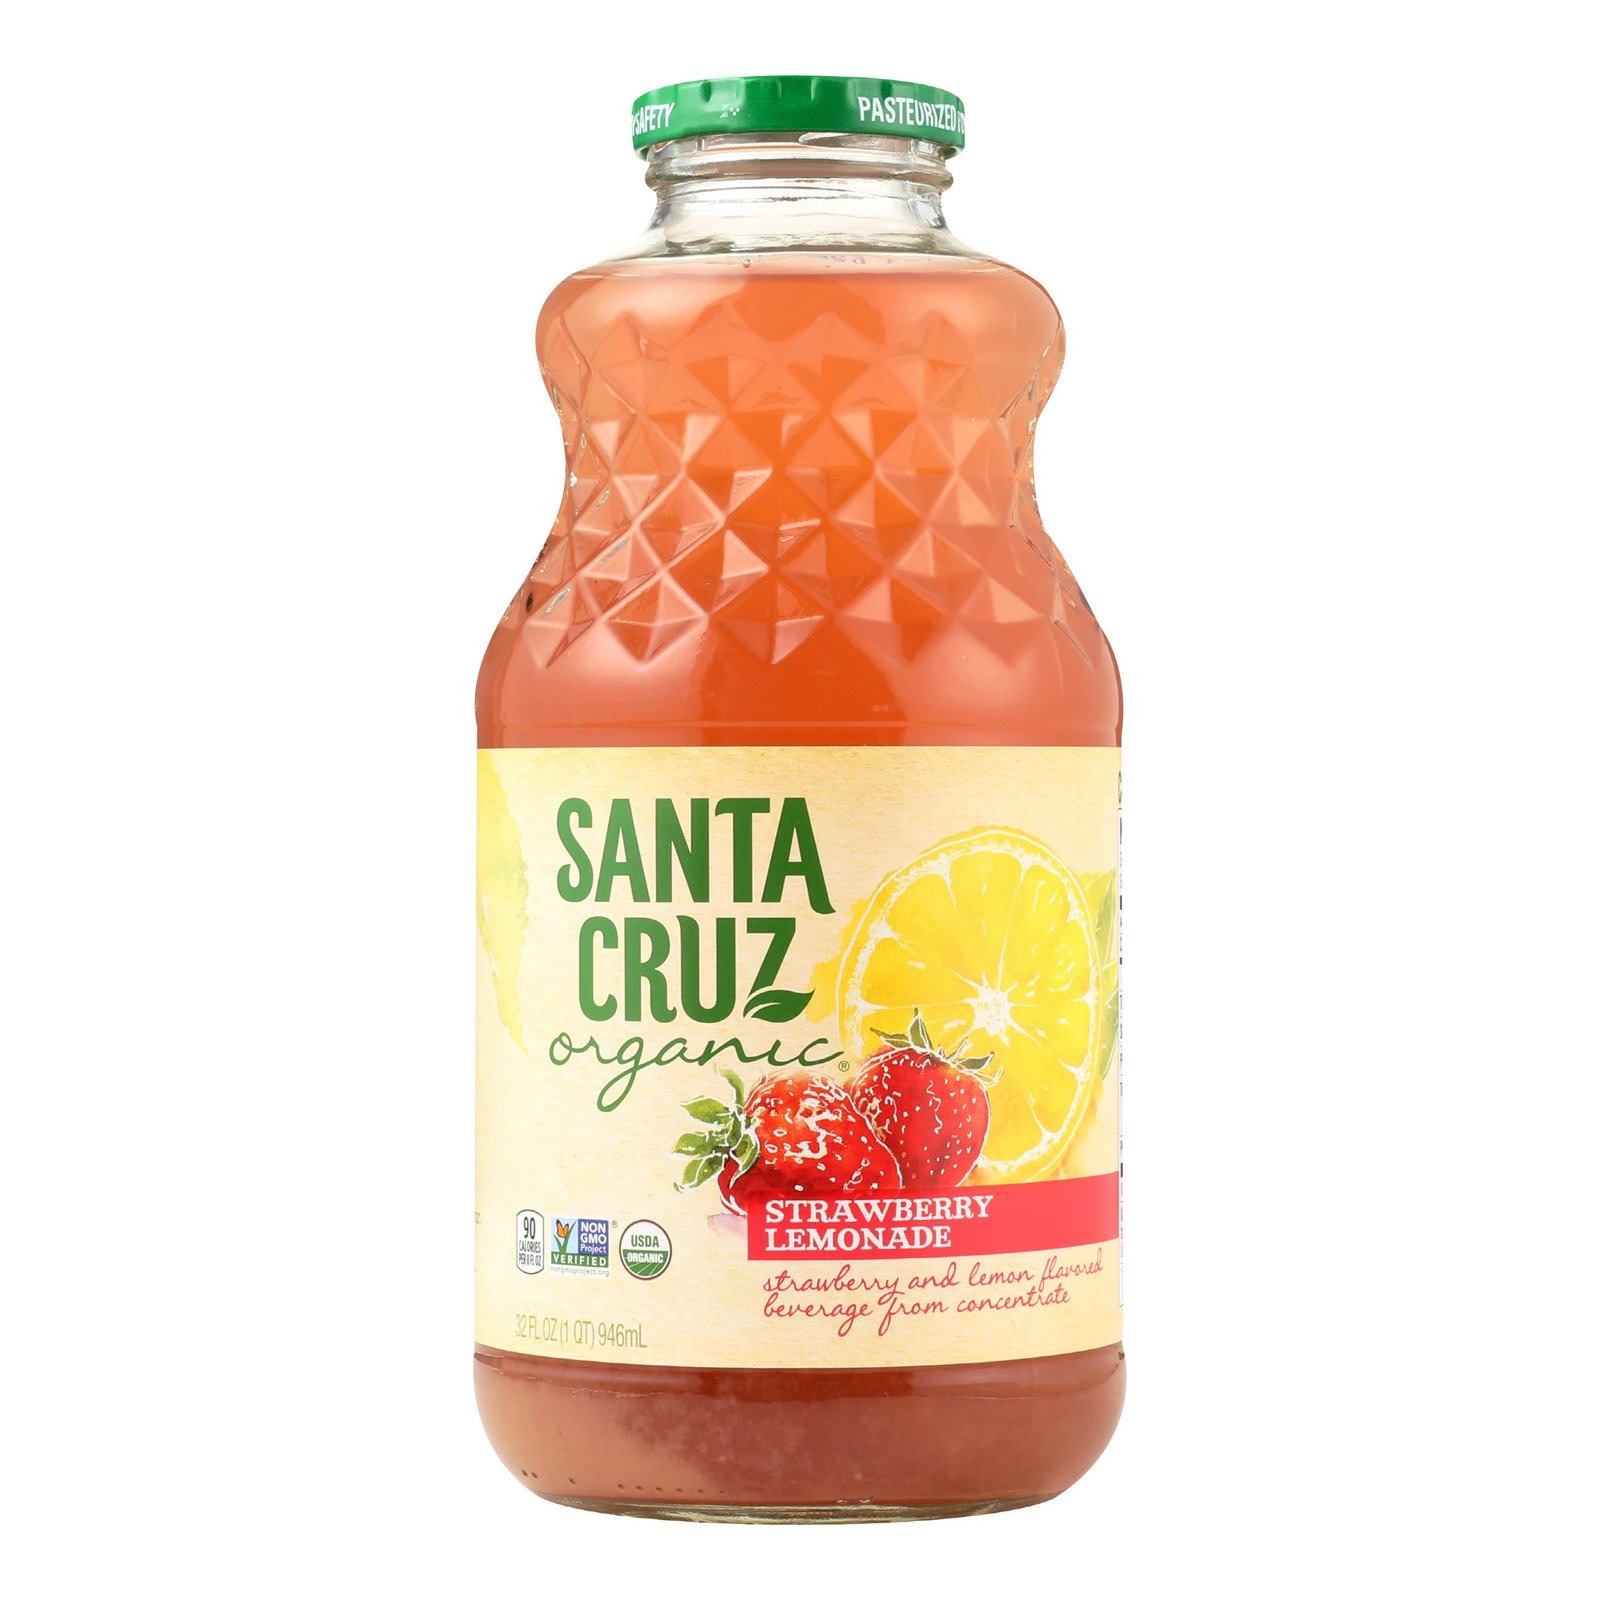
Item Name: Santa Cruz Organics Straw Lemonade, 32 Ounce
Product Description: Grocery
Value: 1.0
Unit: count

Price: 4.75